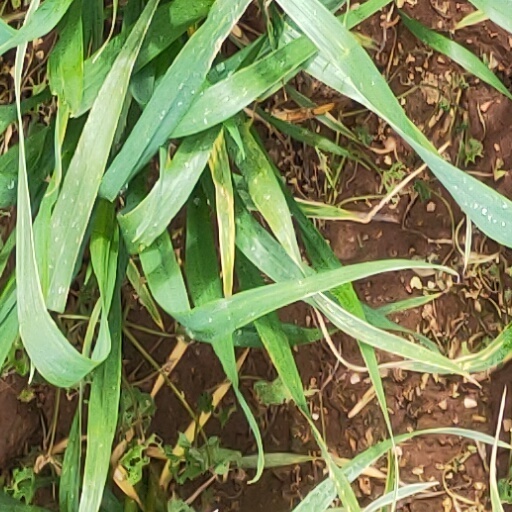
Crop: wheat